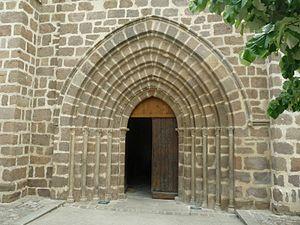
Portail de l'église de Brillac (Charente, France)
L'église Saint-Pierre est une église catholique située à Brillac, en France référencée au titre des monuments historiques en 2001¹. De style gothique, elle date de la fin du XIIᵉ siècle, début du XIIIᵉ. Elle est propriété de la commune.